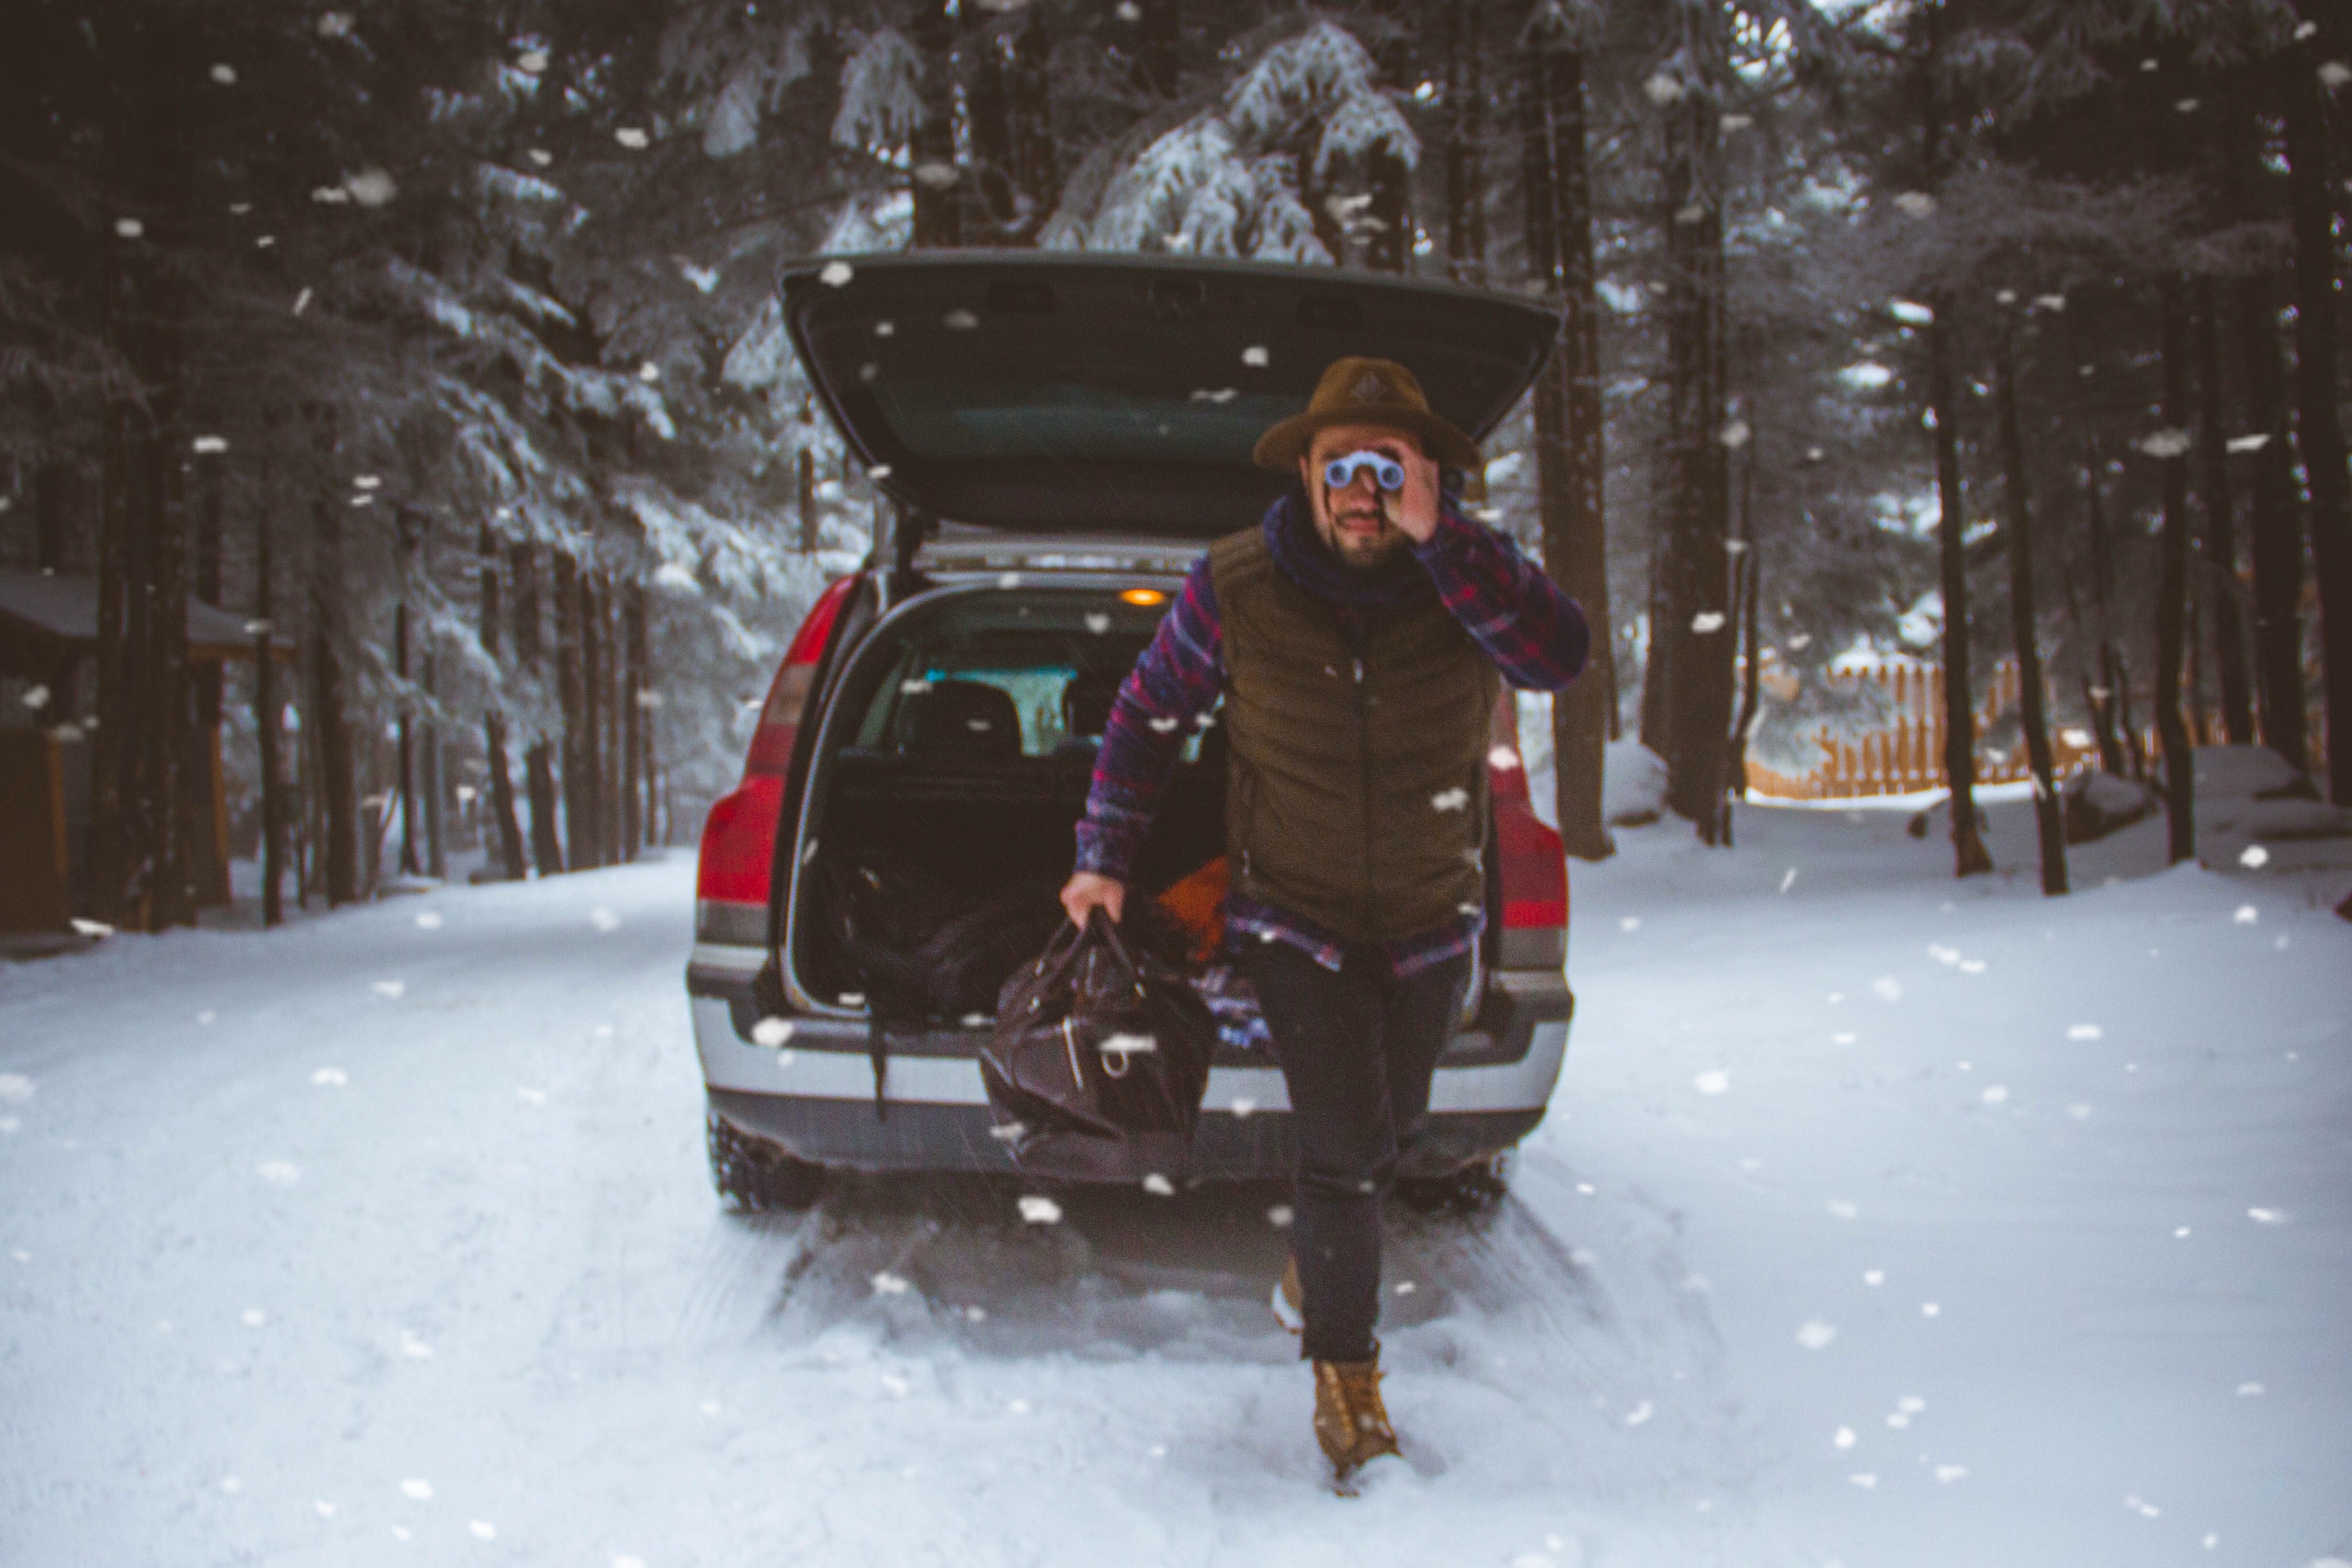
snow, motor vehicle, winter, vehicle, mode of transport, freezing, footwear, tree, automotive exterior, car, fun, winter storm, auto part, blizzard, family car, forest